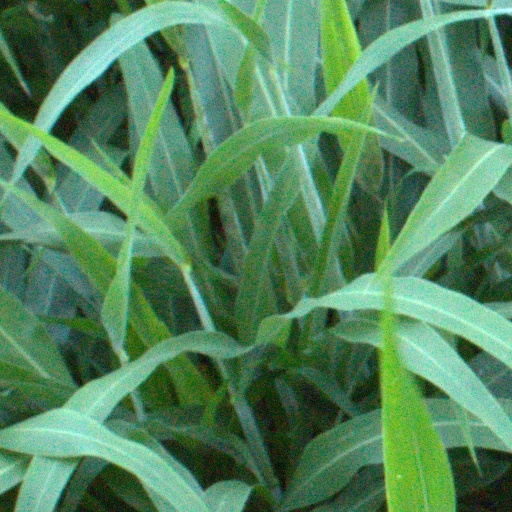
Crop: sorghum